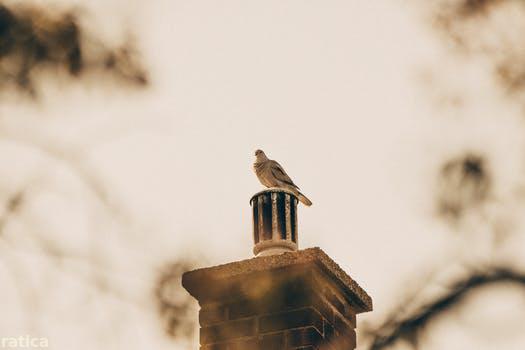
Label: Watermark